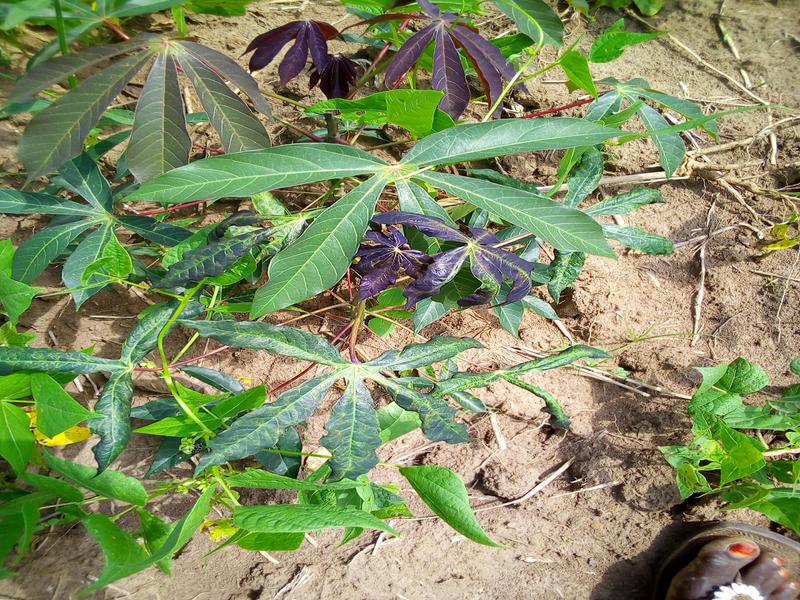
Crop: cassava
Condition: mosaic_disease